Chiribiquete National Park

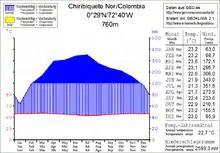
Climate diagram of a higher altitude of the park (760m).

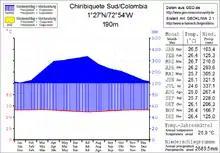
Climate diagram of a lower altitude of the park (190m).

Chiribiquete National Natural Park has a tropical climate and gets about 4,500 mm of precipitation per year. The park has high levels of cloud cover due to the geographic orientation of the Serranía de Chiribiquete mountains. Rainfall is lowest between December and February, and highest between April and July. The annual average temperature is with strong fluctuations between day and night. During the dry months, temperatures can rise to during the day, and fall to at night. The temperature difference between the lower and higher altitudes of the park is also very high. Temperatures can reach in the lower altitudes and drop to in the higher altitudes. The average humidity is 40% at daytime and rises to 100% at nighttime.